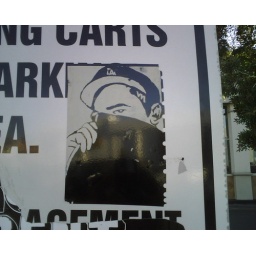
LA. hat Parking sign by a supermarket. Malibu, Ca. taken: 12-25-07